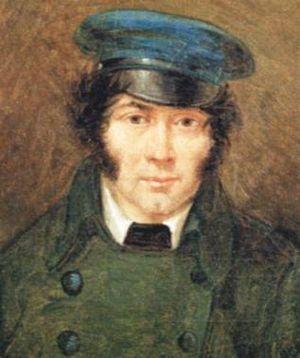
Francesco Caracciolo est un amiral napolitain.
La Marine royale du Royaume des Deux-Siciles sont les terminologies officielles, telles qu'elles apparaissent dans les documents de l'époque, de la marine militaire du Royaume des Deux-Siciles, qui avec l'armée royale constituait les forces armées du Royaume. Le terme Regio, parfois utilisé aujourd'hui, fut introduit seulement après l'annexion au Royaume de Sardaigne.